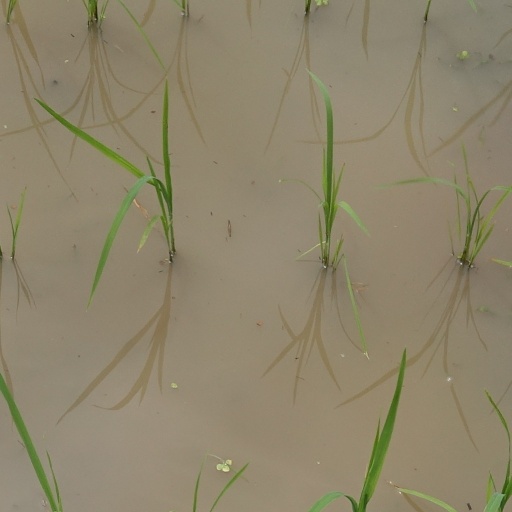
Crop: rice